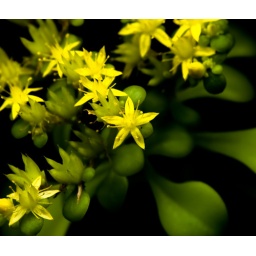
tiny seashore plant growing in a rock